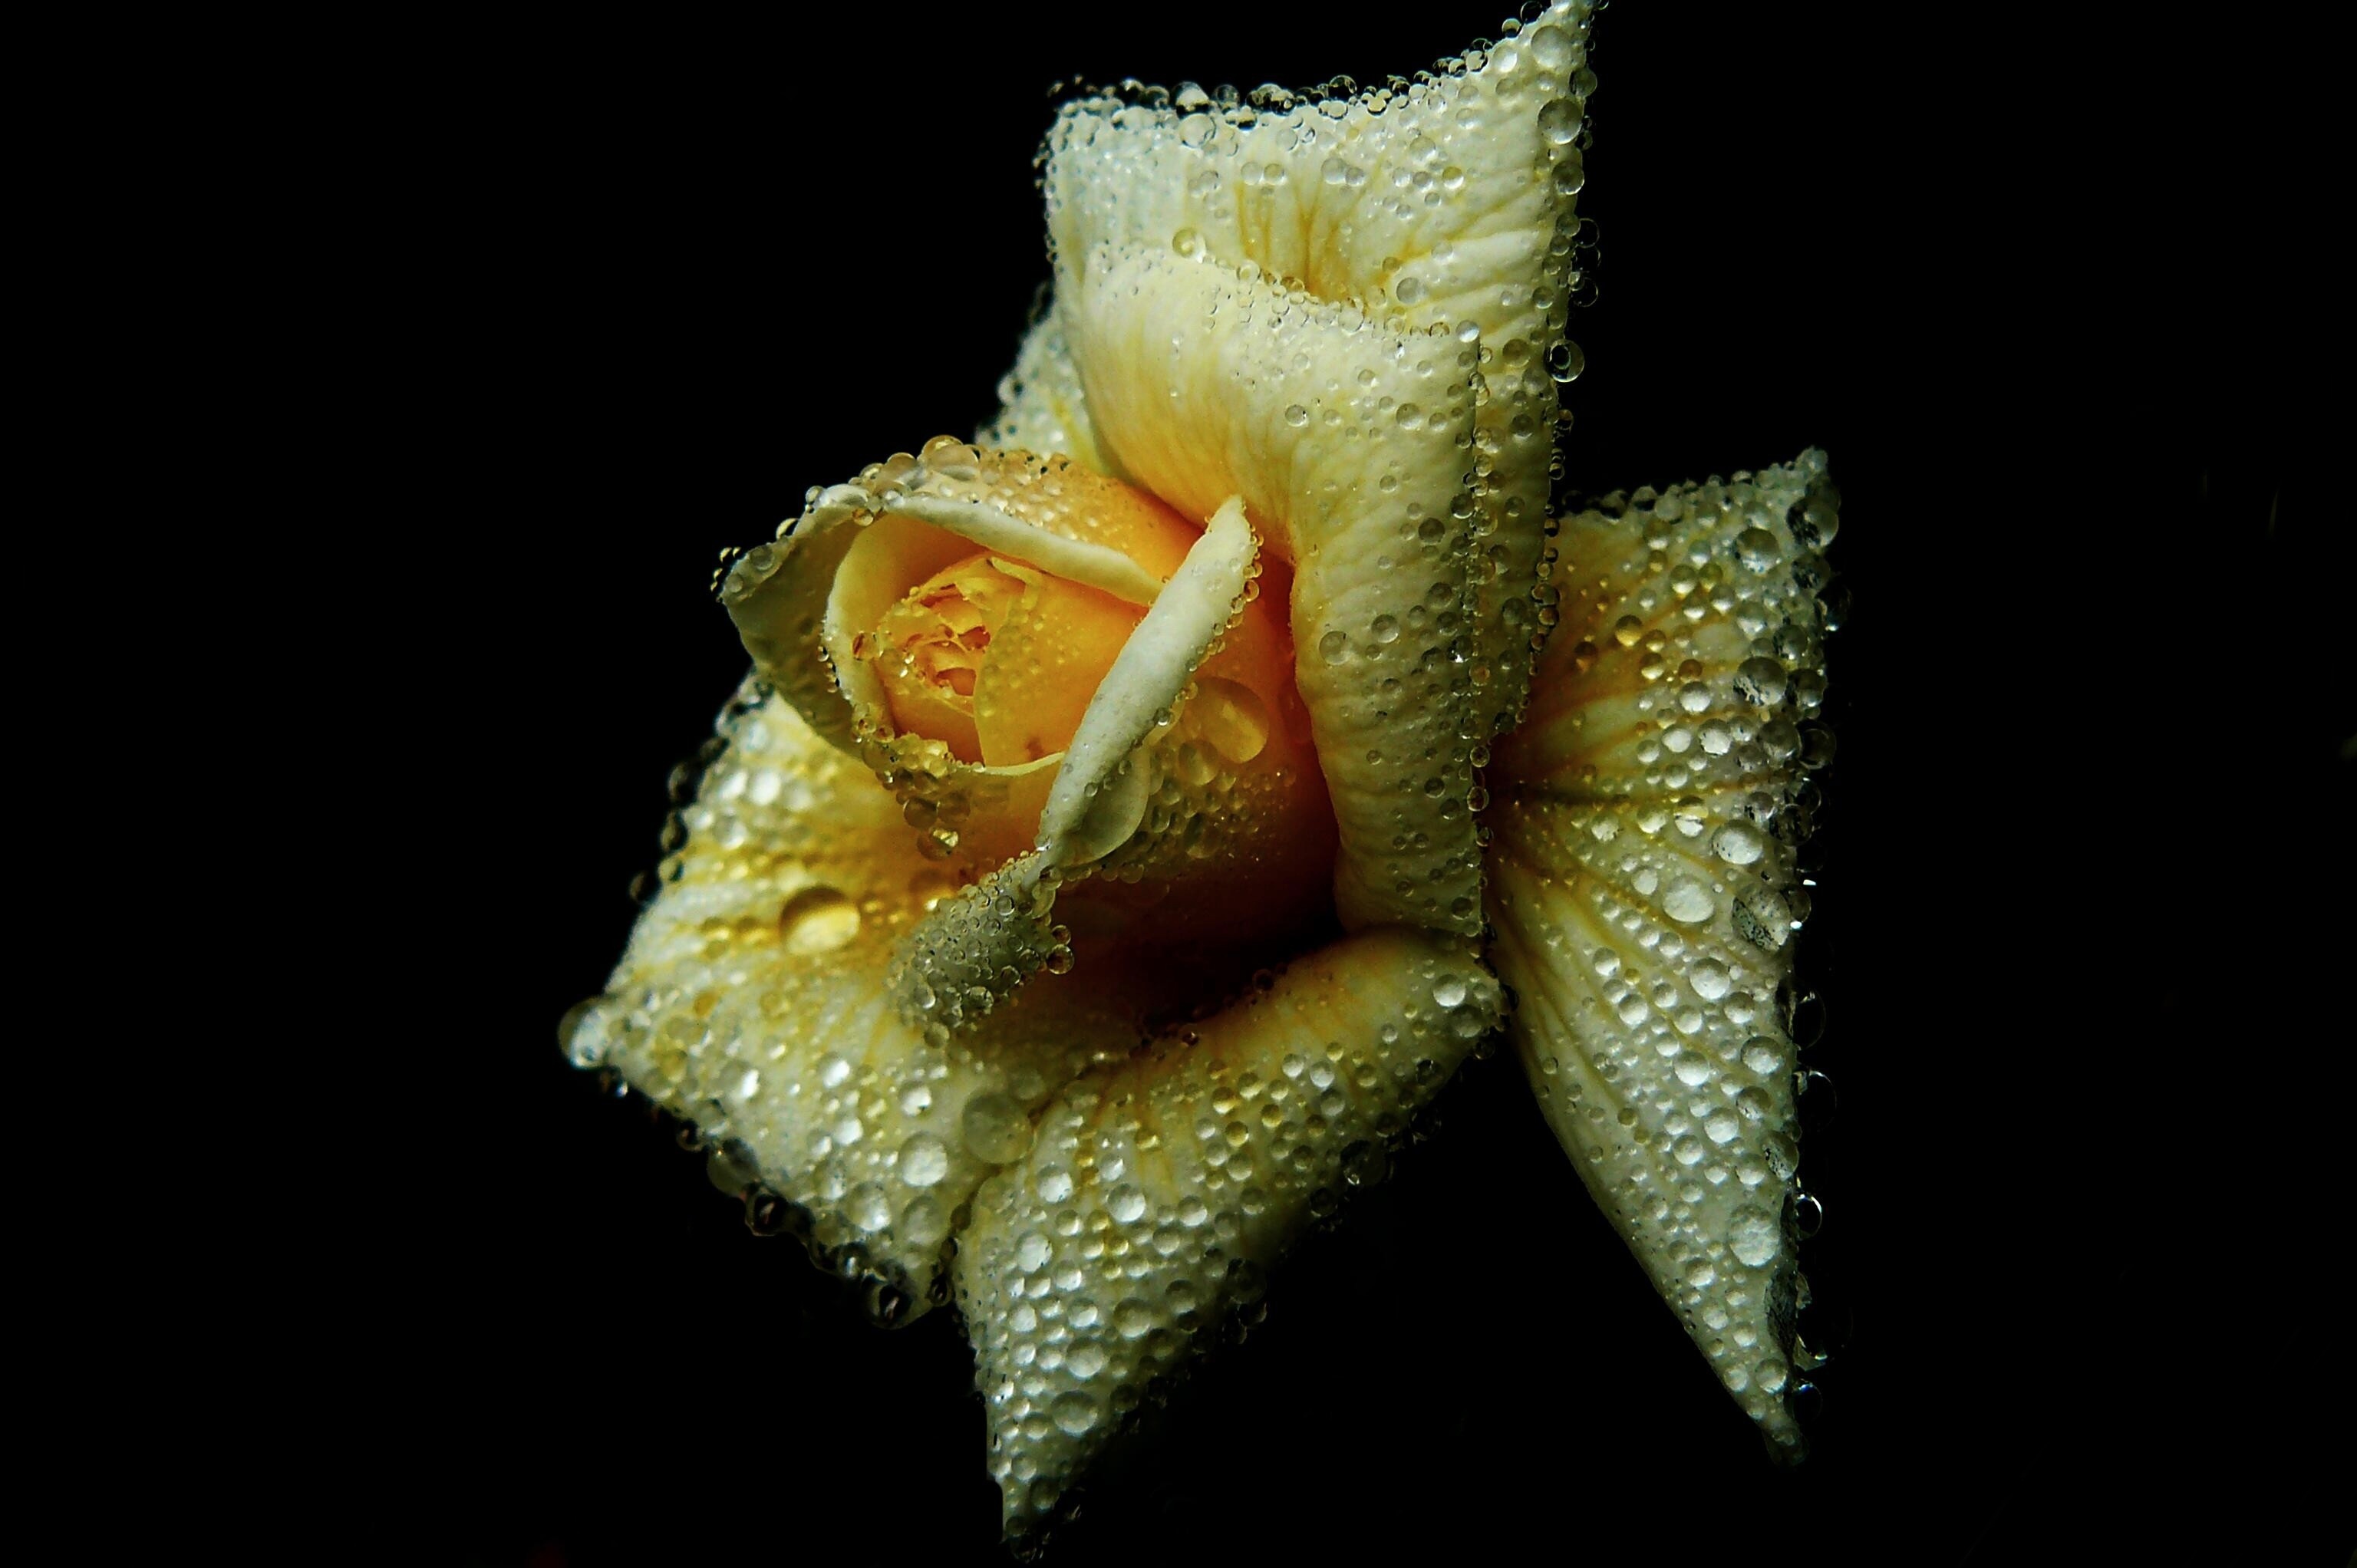
nature, blossom, light, plant, photography, leaf, flower, petal, bloom, raindrop, summer, rose, pollen, macro, botany, yellow, close, flora, drip, close up, dewdrop, petals, bright, beautiful, rose bloom, macro photography, ornamental plant, beaded, flowering plant, rose family, garden rose, plant stem, land plant